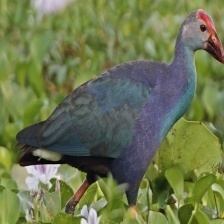
Species: PURPLE SWAMPHEN
Scientific name: PORPHYRIO PORPHYRIO
ImageNet parent category: european_gallinule